Sathyam Mathrame Bodhippikku

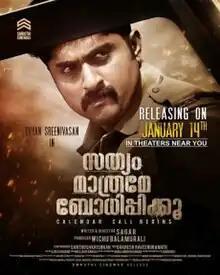
Theatrical release poster

Sathyam Mathrame Bodhippikku is a 2022 Indian Malayalam-language action thriller film written and directed by Sagar. It stars Dhyan Sreenivasan, Sudheesh, Rony David Raj,Sreejith Ravi, Ambika and Johny Antony. It was produced by Wichu Balamurali under the banner of Smruthi Cinemass and the music was composed by William Francis. It was released on 14 January 2022.